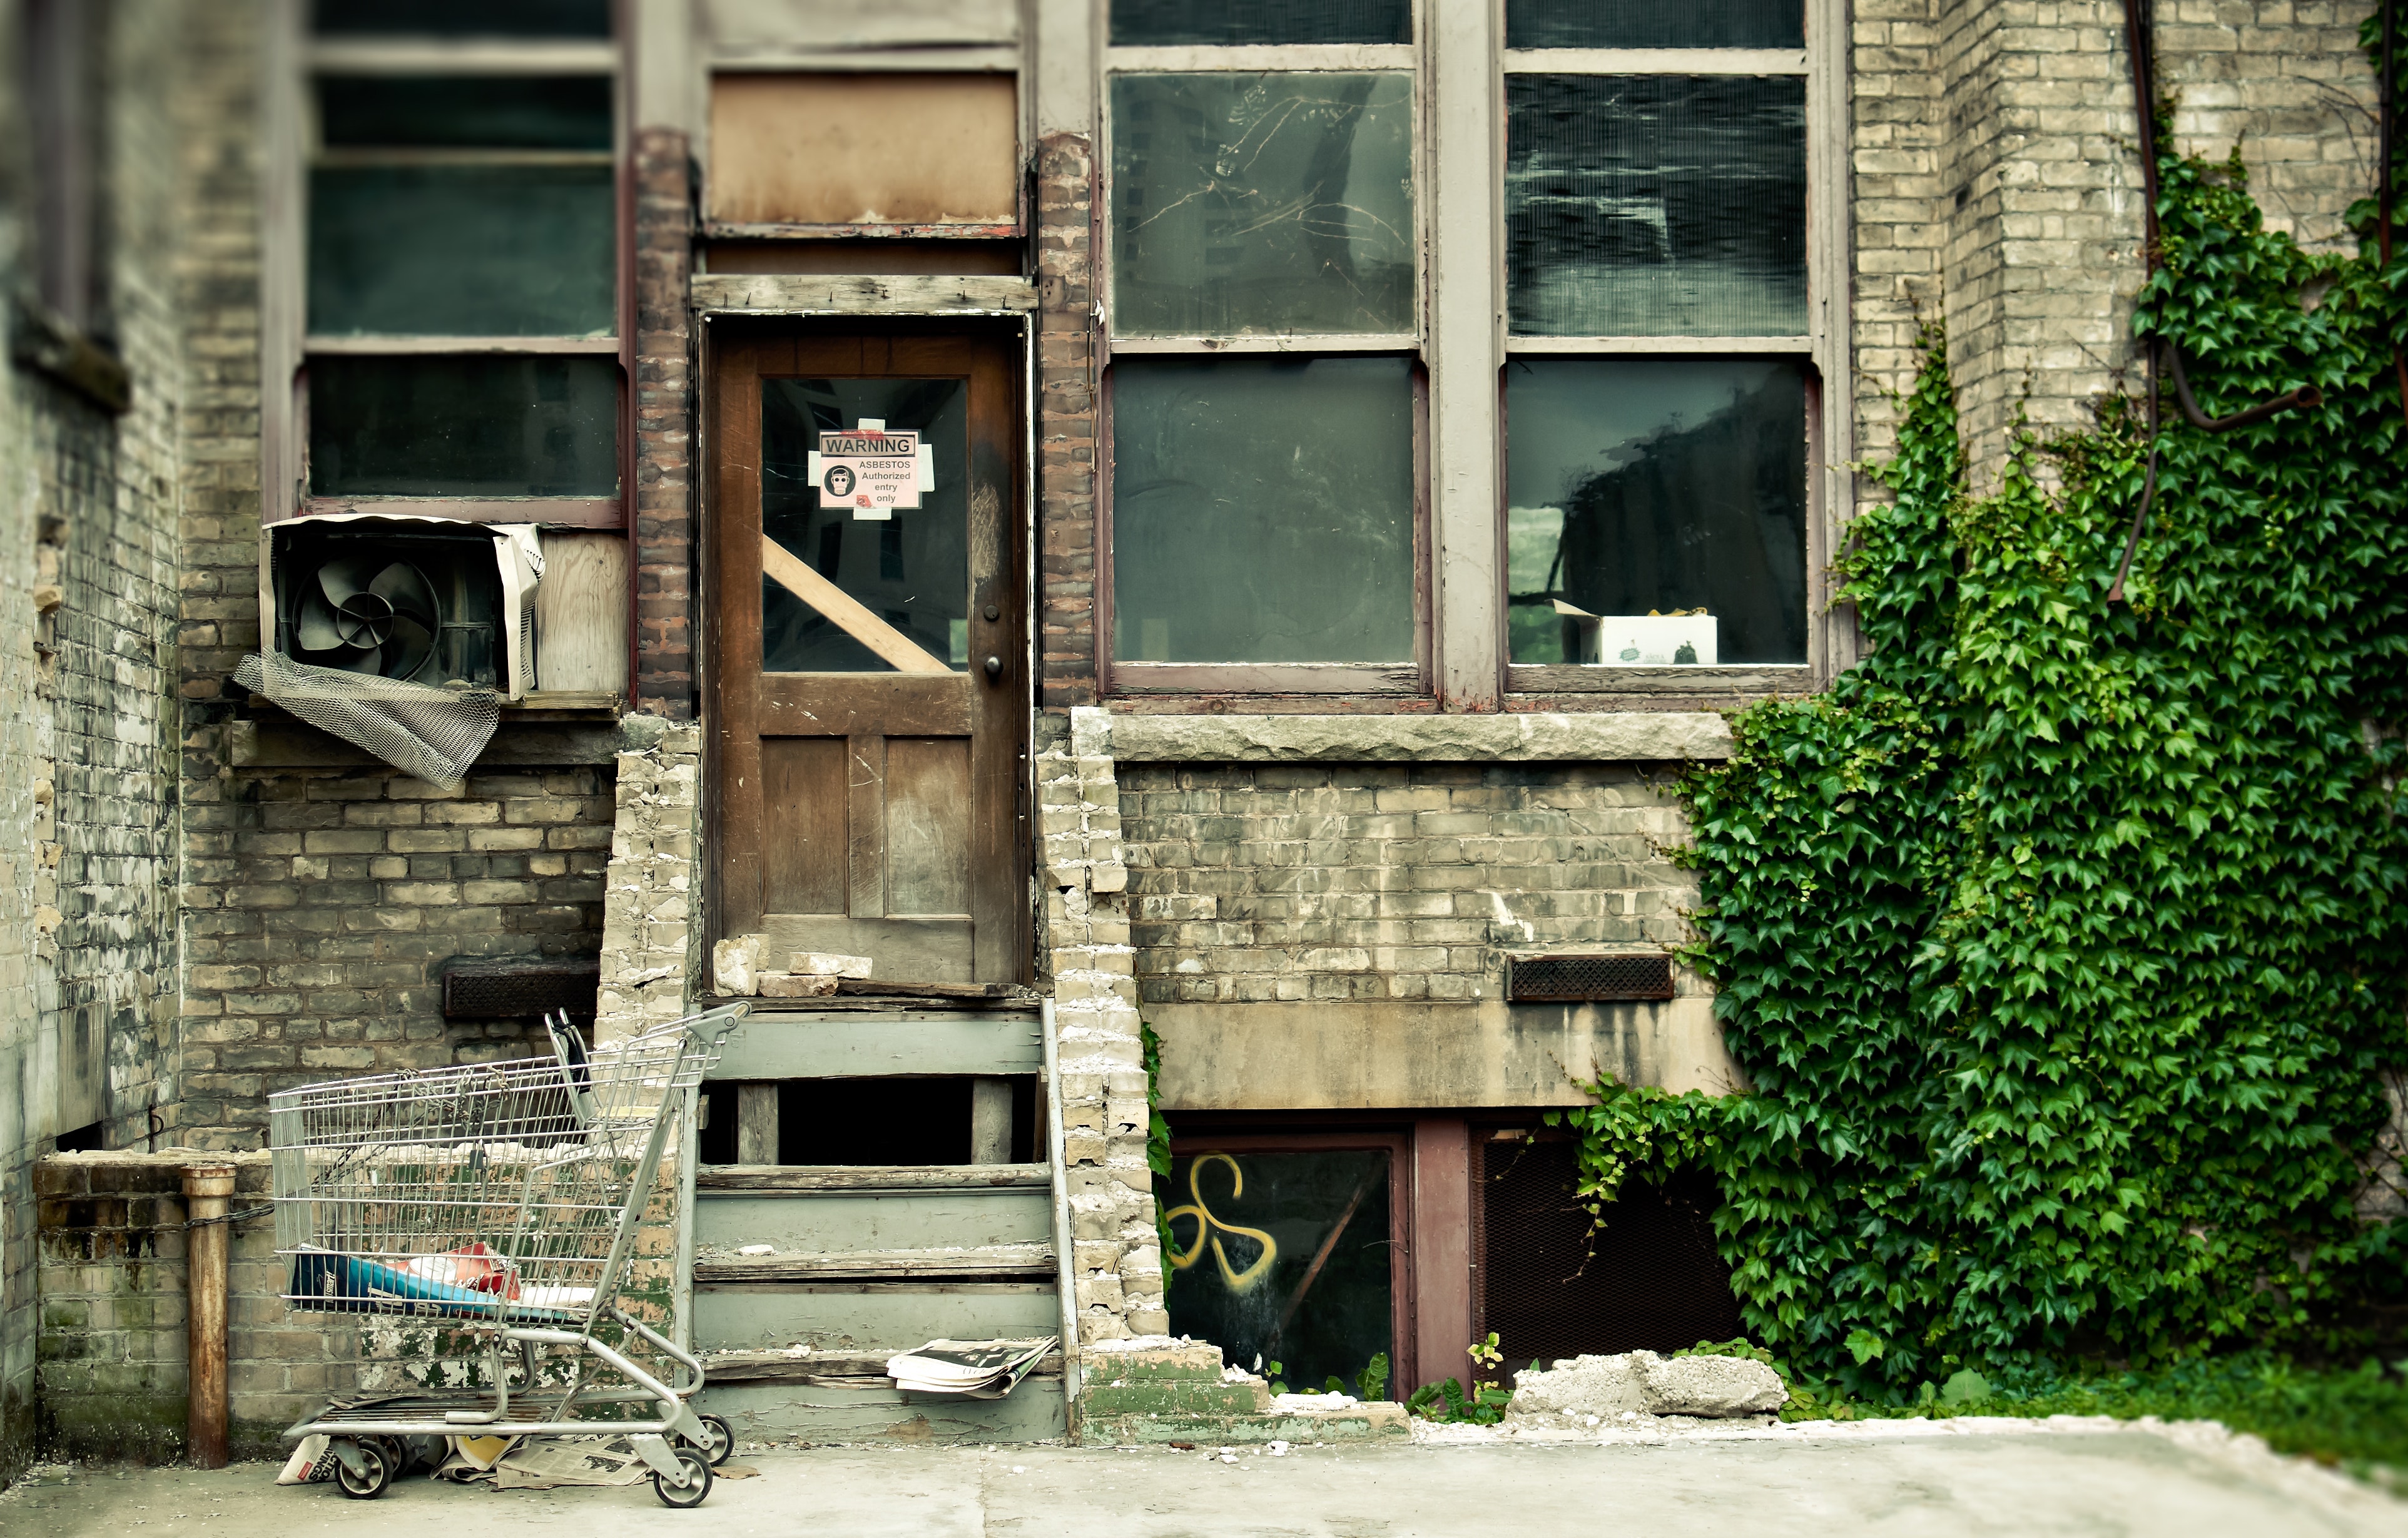
green, urban area, house, window, wall, building, facade, architecture, rural area, neighbourhood, tree, door, home, plant, street, wood, city, residential area